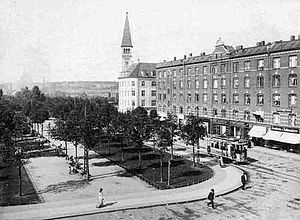
Christian Mandrup-Poulsen / Værker
Christian Emil Mandrup-Poulsen var en særdeles produktiv dansk arkitekt, der især arbejdede for arbejderbevægelsen og forskellige stiftelser og loger, bl.a. var han fast arkitekt for Odd Fellow Logen og Sankt Joseph Søstrene. I det meste af sin karriere arbejdede han i en nationalromantisk og nybarok stil. Hans sene værker viser en behersket funktionalisme; en arkitektonisk retning, som han dog aldrig kom til at føle sig hjemme i.